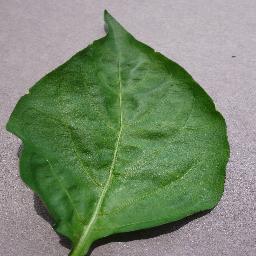
Label: Pepper,_bell___healthy